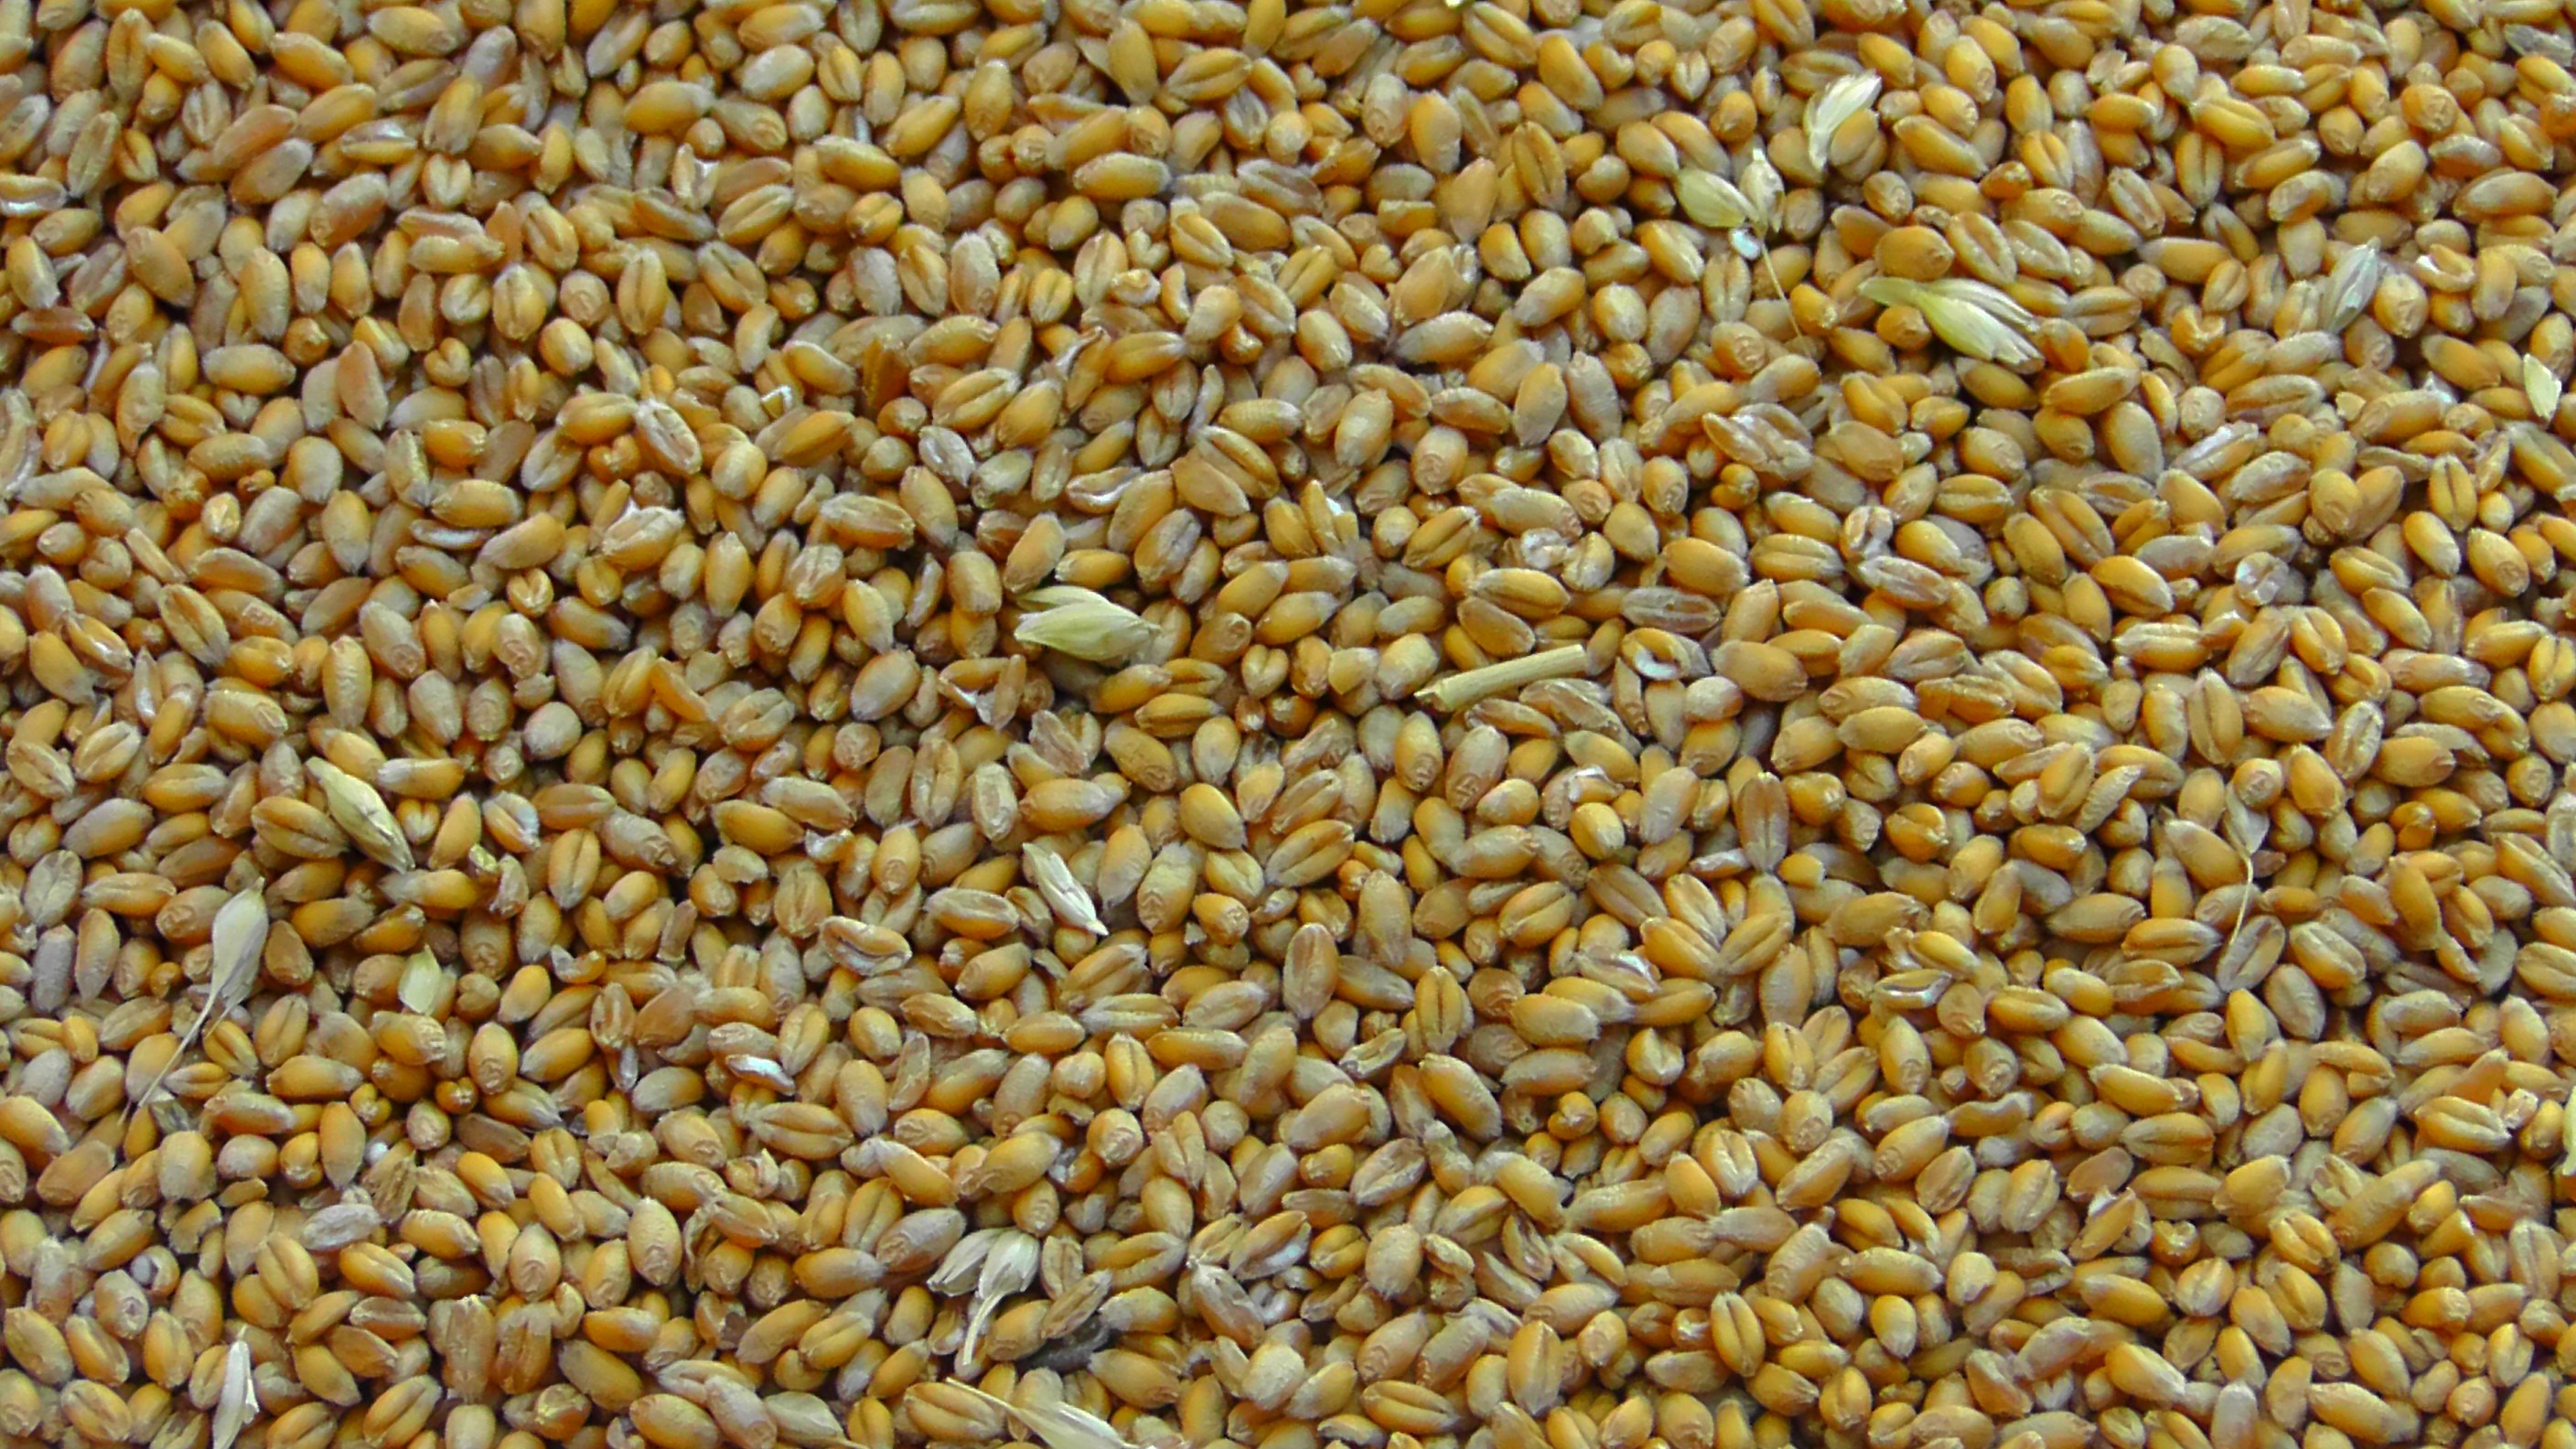
plant, wheat, seed, seat, summer, ripe, feed, food, harvest, produce, crop, agriculture, close, eat, cereal, nutrition, cereals, pulse, arable, golden yellow, mature, individually, flowering plant, corn kernels, cereal grains, sunflower seed, grass family, land plant, whole grain, ready to be harvested